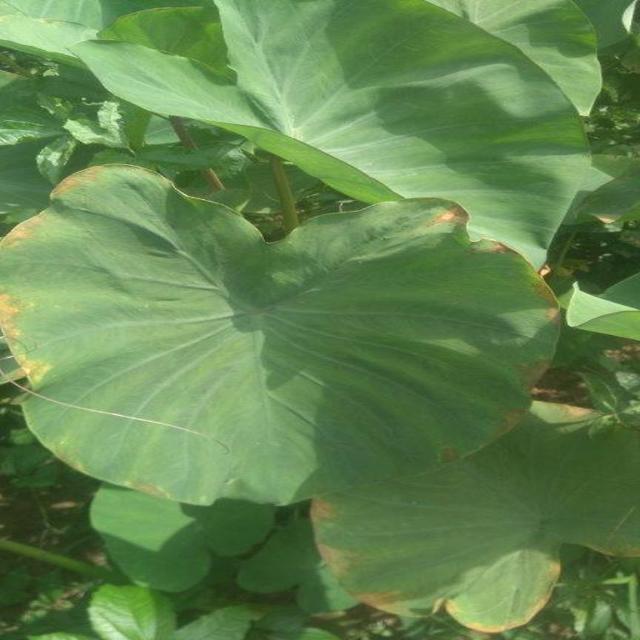
Label: Early_Blight